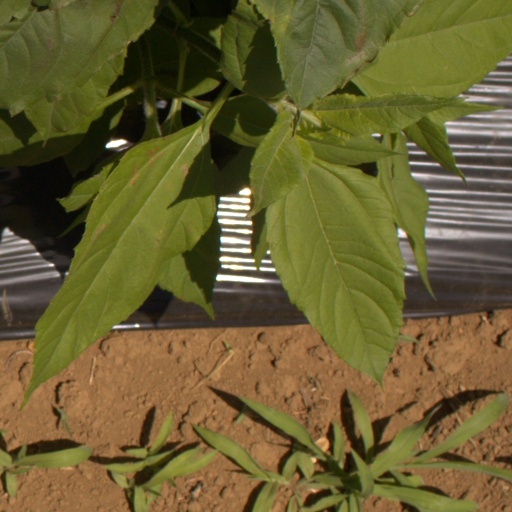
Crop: Jerusalem artichoke